Vinschgau

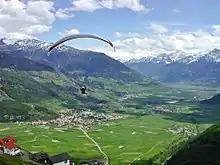
Upper Vinschgau near Mals

The Vinschgau Valley runs in a west-east orientation, from the Merano basin at Partschins up the Adige river to Reschen Pass in the northwest. The Ötztal Alps in the north, part of the Alpine crest, separate it from the upper Inn Valley. The Adige valley is further confined by the Sesvenna Alps in the west and the Ortler Alps in the south. It comprises several side valleys, such as the Suldental, the Matscher Tal, or the Schnalstal.